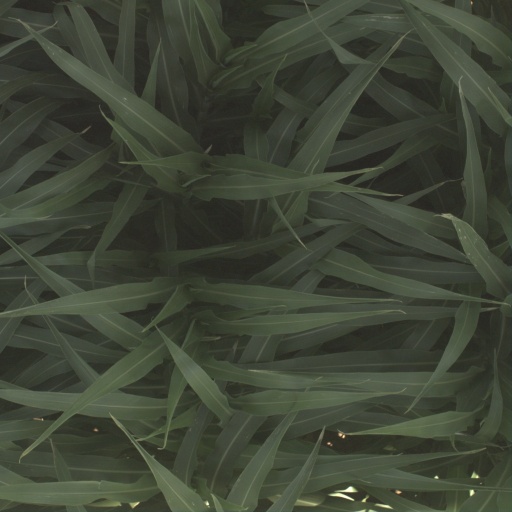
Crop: sorghum